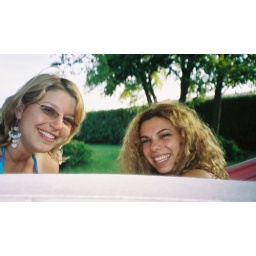
In the hammock at Fiammy's parents' beach house in San Felice Circeo